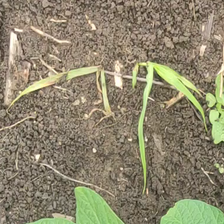
Weed species: Digitaria_SP_(Digitaria Sanguinalis )